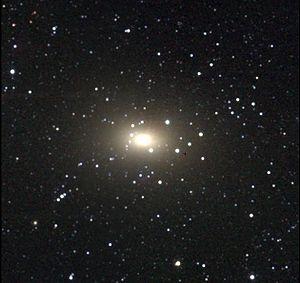
Maffei 1 est une galaxie située dans la constellation de Cassiopée et physiquement proche du Groupe local, le groupe de galaxies dont fait partie notre Voie lactée. Elle fait partie du groupe IC 342/Maffei, un groupe de galaxies présentant des similitudes avec le Groupe local, étant comme ce dernier subdivisé en deux sous-structures chacune centrée sur une galaxie dominante. Maffei 1 est nommée en l'honneur de son découvreur, l'astronome italien Paolo Maffei, également découvreur de Maffei 2, une galaxie voisine plus massive.
Le catalogue Sharpless est une liste de 313 régions HII, supposée être exhaustive au nord de la déclinaison -27°, pour les nébuleuses plus au sud, il y a le Catalogue de Gum. Une première version fut publiée en 1953 avec 142 objets par l'astronome américain Stewart Sharpless et la seconde version fut publiée en 1959 avec 313 objets.
Le groupe IC 342/Maffei est un groupe de galaxies situées à proximité du Groupe local, le groupe abritant la Voie lactée. À l'instar de ce dernier, le groupe IC 342/Maffei est un groupe « binaire », c'est-à-dire possédant deux principales sous-structures distinctes. L'une d'elles est centrée sur la galaxie IC 342, l'autre sur la paire de galaxies Maffei 1 et Maffei 2, cette dernière étant la plus brillante. Chacun d'eux possède une dizaine de galaxies clairement identifiées. Il fait partie du superamas de la Vierge, le superamas contenant également le groupe local.